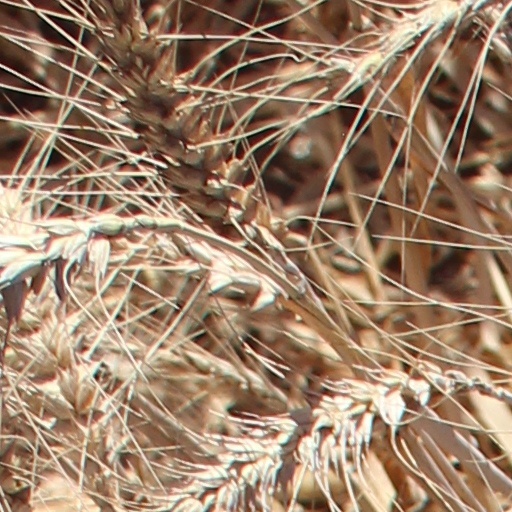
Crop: wheat